Wilhelm Lindenschmit the Elder

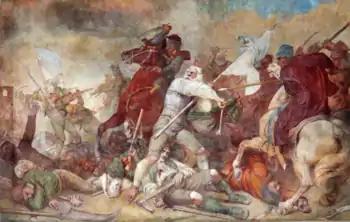
Sendlinger Mordweihnacht (Sendling's Night of Murder) by Lindenschmit

Wilhelm Lindenschmit (the Elder) (March 9, 1806 – March 12, 1848) was a German history painter born in Mainz. He was an older brother to prehistorian Ludwig Lindenschmit (1809–1893), and father to history painter Wilhelm Lindenschmit the Younger (1829–1895).